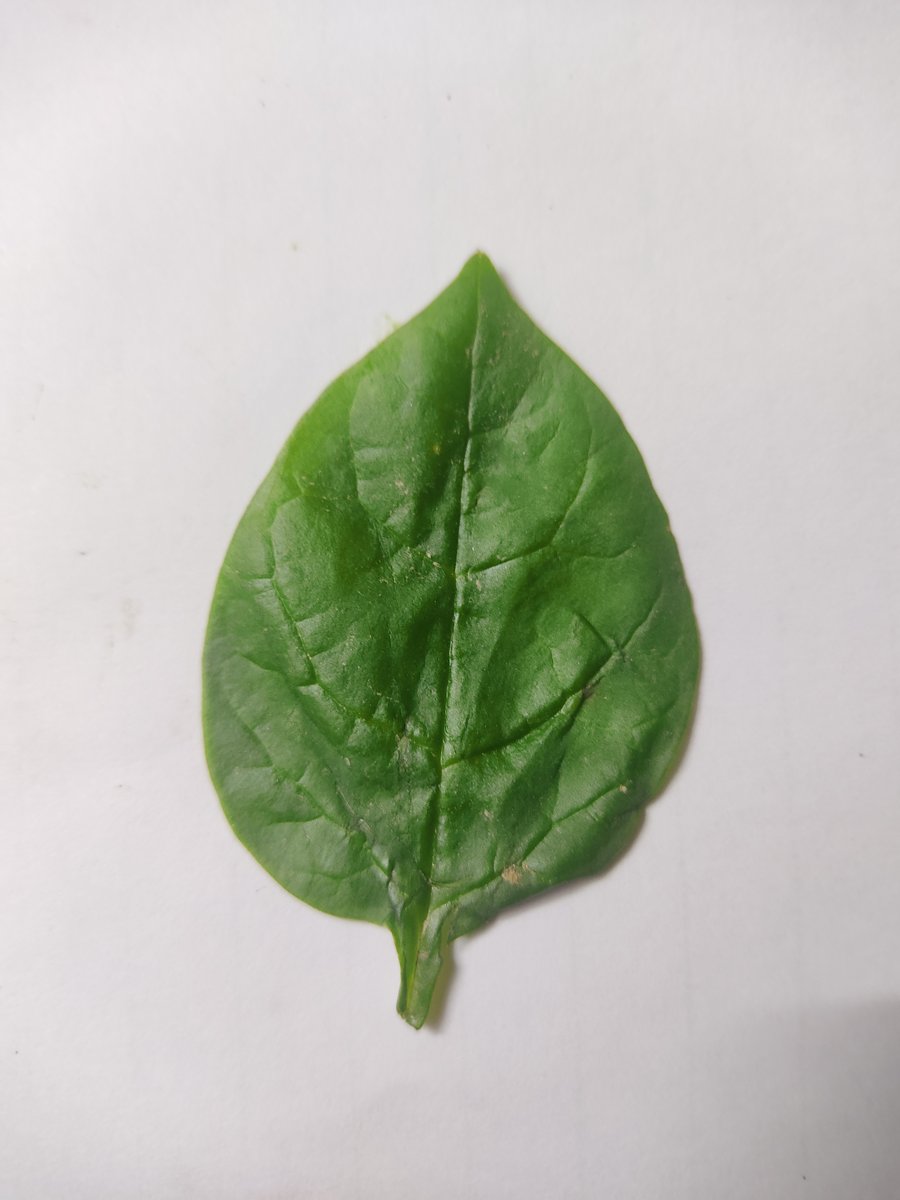
Label: Healthy-Leaf